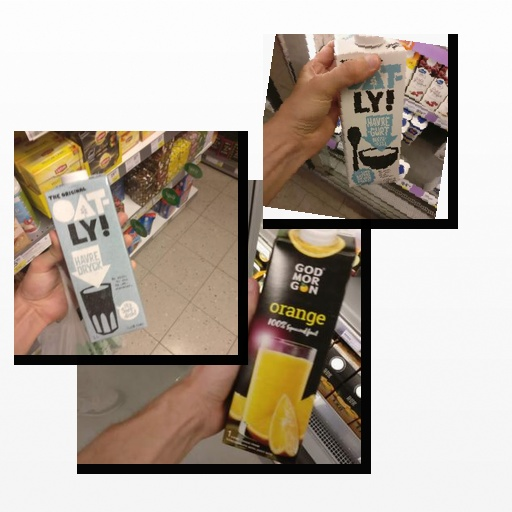
Food items: oat_yogurt, oat_milk, orange_juice